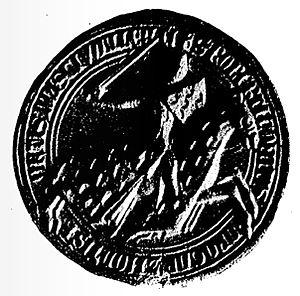
Robert IV de Dreux
Robert IV de Dreux, né en 1241, mort en 1282, comte de Dreux et de Braine, fils de Jean Iᵉʳ, comte de Dreux, et de Marie de Bourbon.